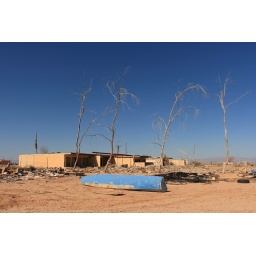
Abandoned boat and apartment building in Salton City. Salton Sea. Shot in RAW